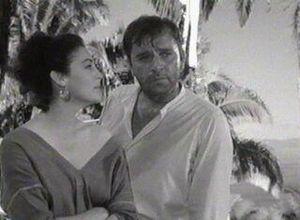
Ava Gardner, née le 24 décembre 1922 à Grabtown en Caroline du Nord et morte le 25 janvier 1990 à Londres, est une actrice américaine.
La Nuit de l'Iguane est un film dramatique américain coécrit, coproduit et réalisé par John Huston, sorti en 1964. Il s’agit de l’adaptation de la pièce du même nom de Tennessee Williams.